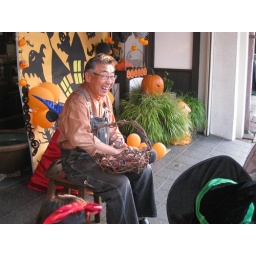
hhalloween in misawa on white pole road